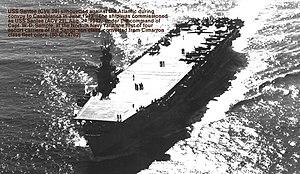
Les porte-avions d'escorte de la marine américaine ont joué un rôle important lors de la Seconde Guerre mondiale en participant à la victoire alliée sur les sous-marins allemands, pendant la Bataille de l'Atlantique et en apportant un appui aérien indispensable lors d' opérations amphibies majeures, tant en Europe que sur le théâtre du Pacifique. Ils ont également joué un rôle moins connu mais tout aussi indispensable en soulageant les porte-avions d'escadre des missions de formation des pilotes, de protection des convois logistiques dans le Pacifique et de transport d'aviation.